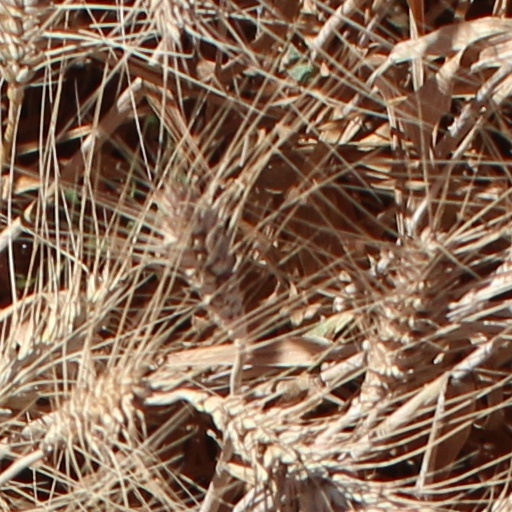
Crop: wheat